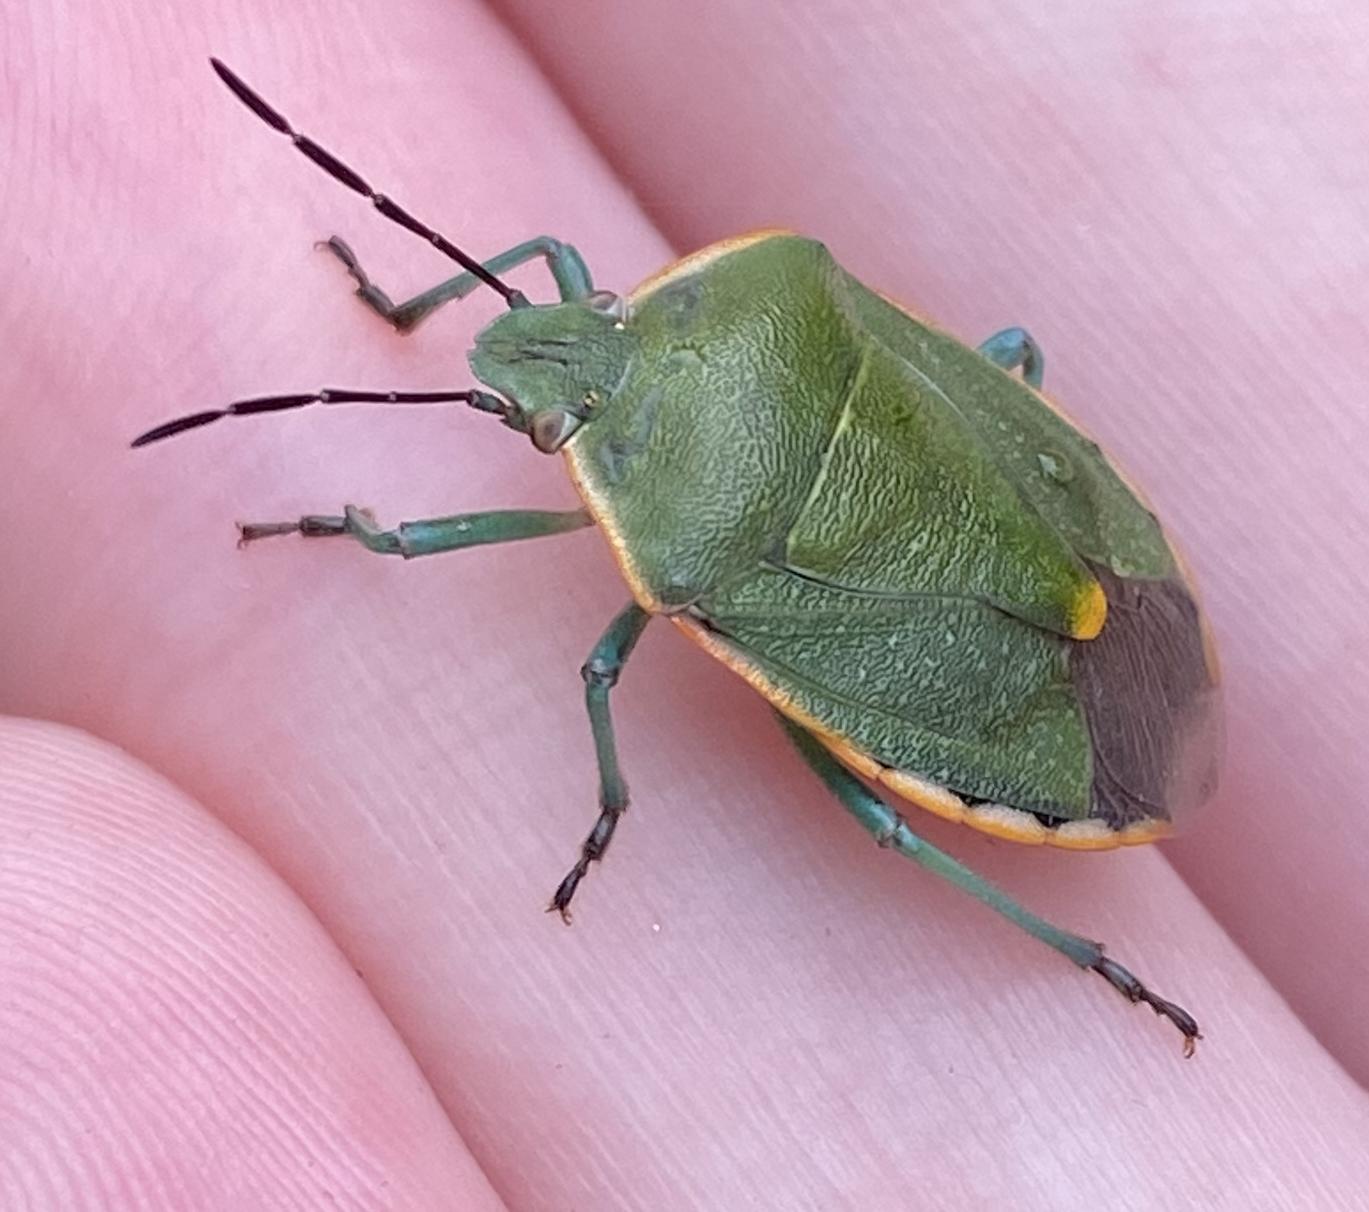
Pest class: stink_bug